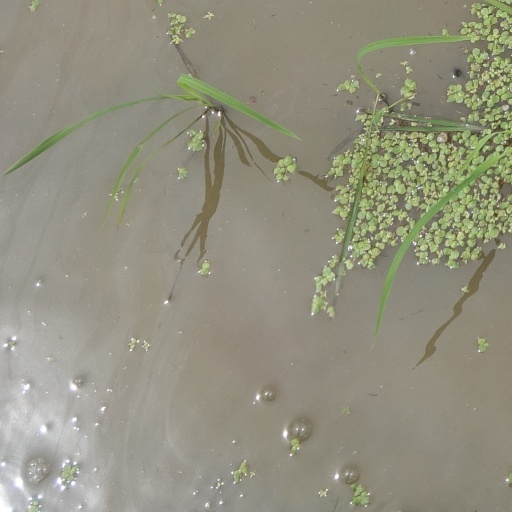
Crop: rice